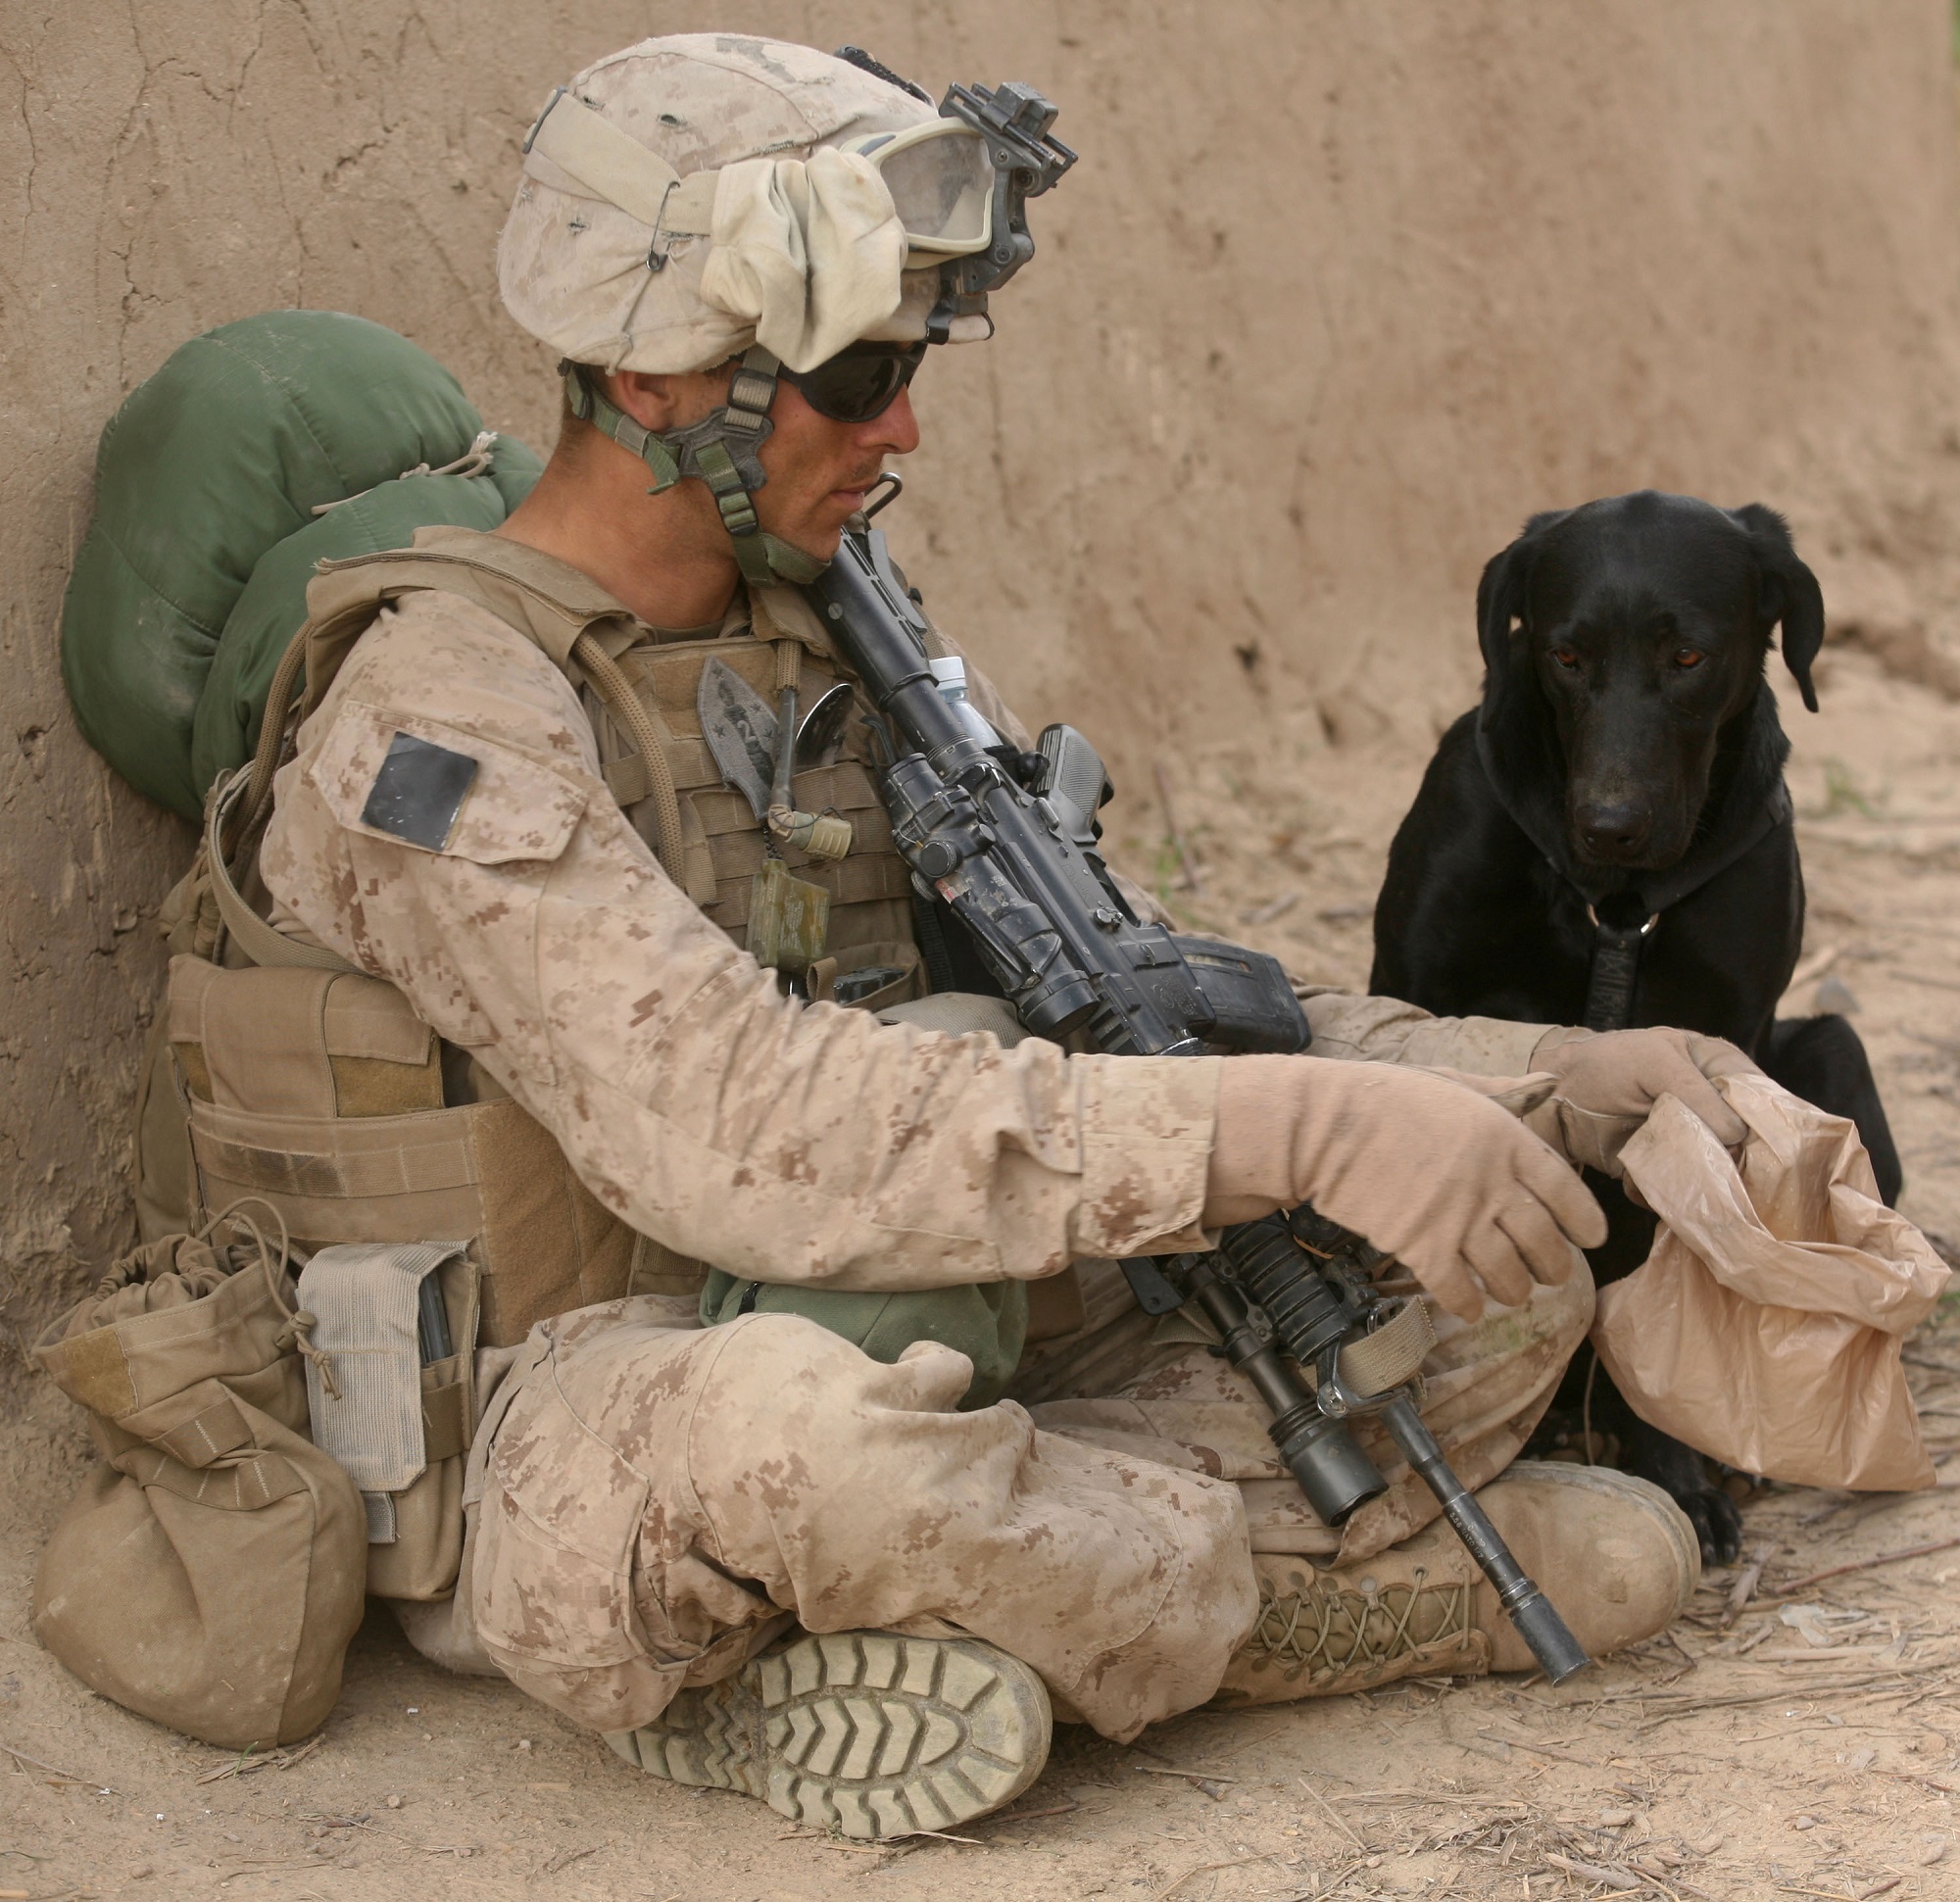
person, dog, canine, military, love, portrait, soldier, army, usa, affection, american, team, marine, uniform, service, bond, companion